Lug nut

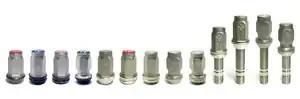
From left: 9 lug nuts and 4 lug nut attached to screw-in wheel studs.

A lug nut or wheel nut is a fastener, specifically a nut, used to secure a wheel on a vehicle. Typically, lug nuts are found on automobiles, trucks (lorries), and other large vehicles using rubber tires.